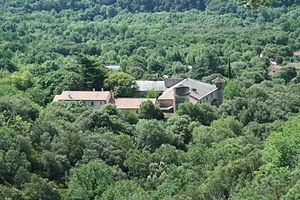
Colombières-sur-Orb (Hérault) - vue générale sur le château
Colombières-sur-Orb est une commune française située dans le département de l'Hérault en région Occitanie. La commune se situe dans le canton d'Olargues.